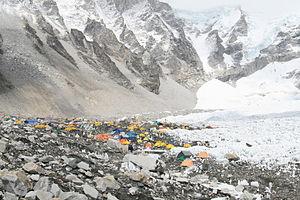
L'Everest, en tibétain : ཇོ་མོ་གླང་མ, Wylie : jo mo glang ma, THL : jomo lang ma parfois translitterré Chomolungma, en népalais : सगरमाथा, Sagarmāthā, aussi appelé mont Everest, est une montagne située dans la chaîne de l'Himalaya, à la frontière entre le Népal et la Chine.
Il existe deux camps de base de l'Everest, le premier versant sud se trouve à 5 364 mètres d'altitude, au pied du glacier du Khumbu, le second versant nord se situe à 5 154 mètres d'altitude, au pied du glacier du Rongbuk.